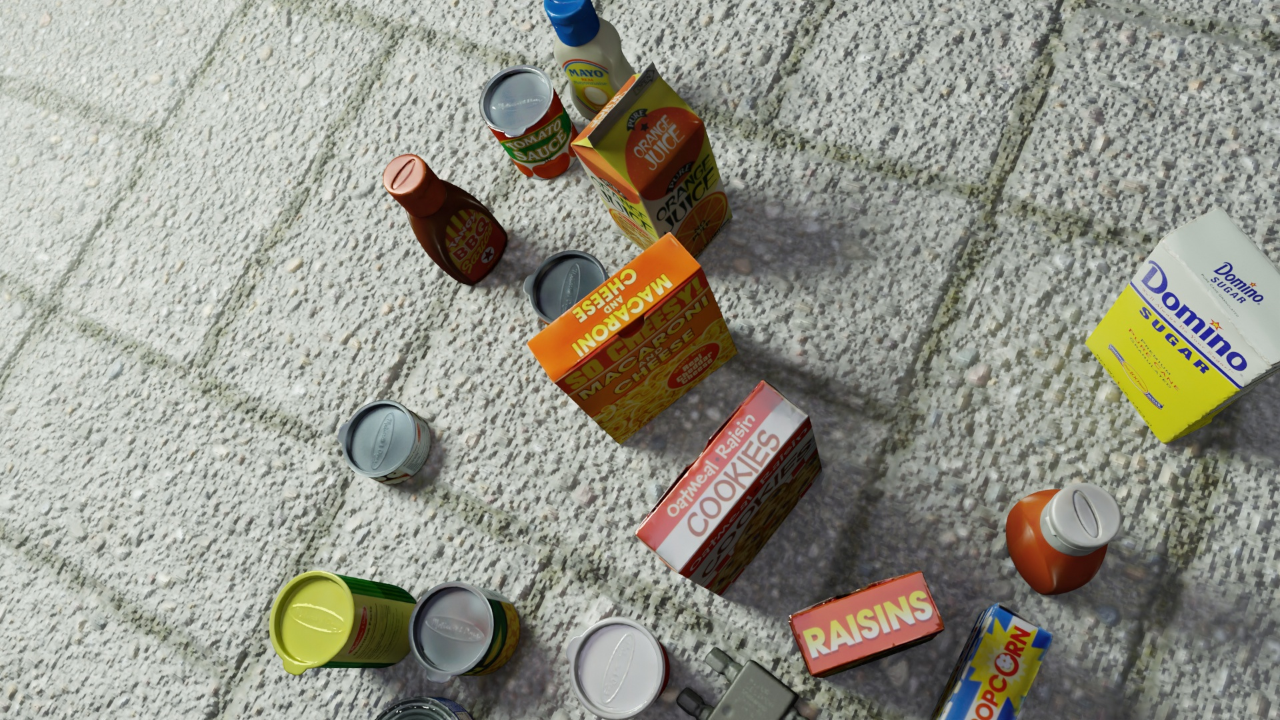
Question:
What are the five normalized (x, y) points between 0 and 1 in the image that outline the grasp plane for the ketchup bottle model? Your answer should be as Grasp center: [], Left finger base: [], Right finger base: [], Left finger tip: [], Right finger tip: [].
Answer: Grasp center: [0.784375, 0.65], Left finger base: [0.742188, 0.744444], Right finger base: [0.825781, 0.558333], Left finger tip: [0.792969, 0.816667], Right finger tip: [0.877344, 0.626389]